Spider Fighter

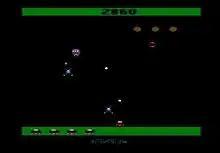
The player still has all three oranges (upper right).

In each level, the player protects three pieces of fruit using a blaster that moves horizontally along the bottom of the screen. The joystick button fires a shot upward toward four types of attackers. Each level contains a set number of "master nests": enemies which can grab a piece of fruit and drag it off the left side of the screen. A nest drops the fruit when shot. The game ends if all fruit has been stolen or all of the blasters are destroyed. The type of fruit varies per level: grapes, strawberries, oranges, and bananas.